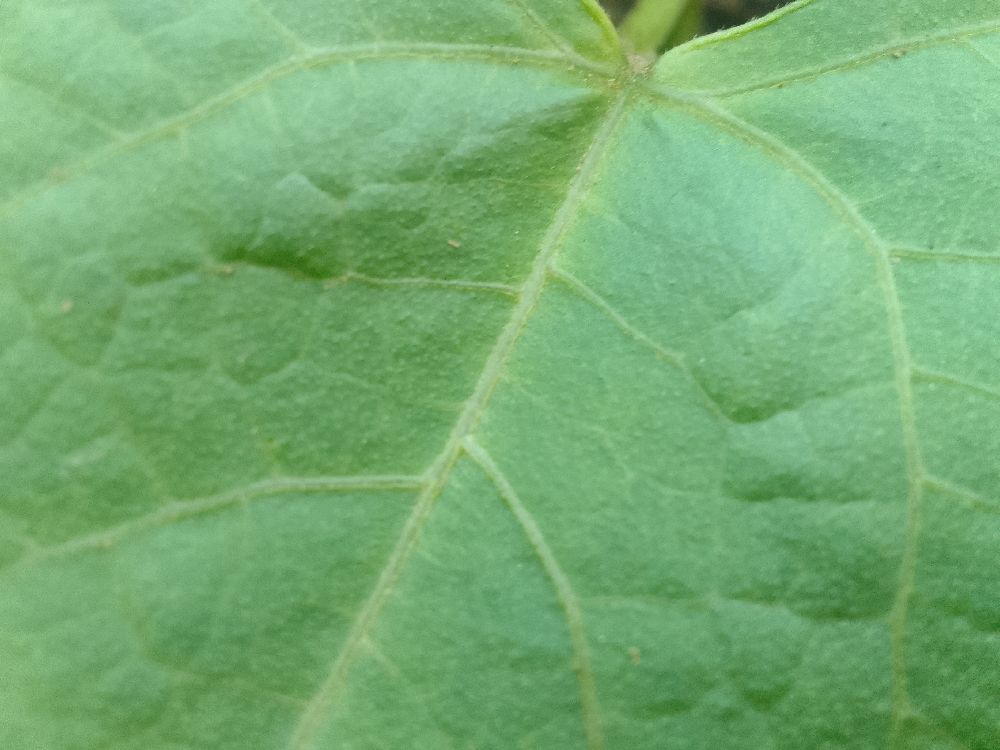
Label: healthy